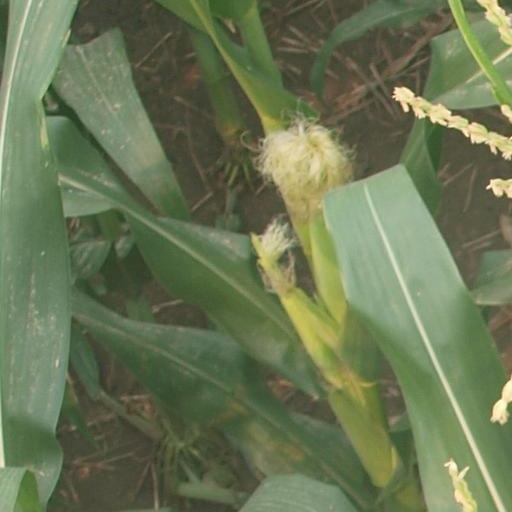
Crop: maize; corn